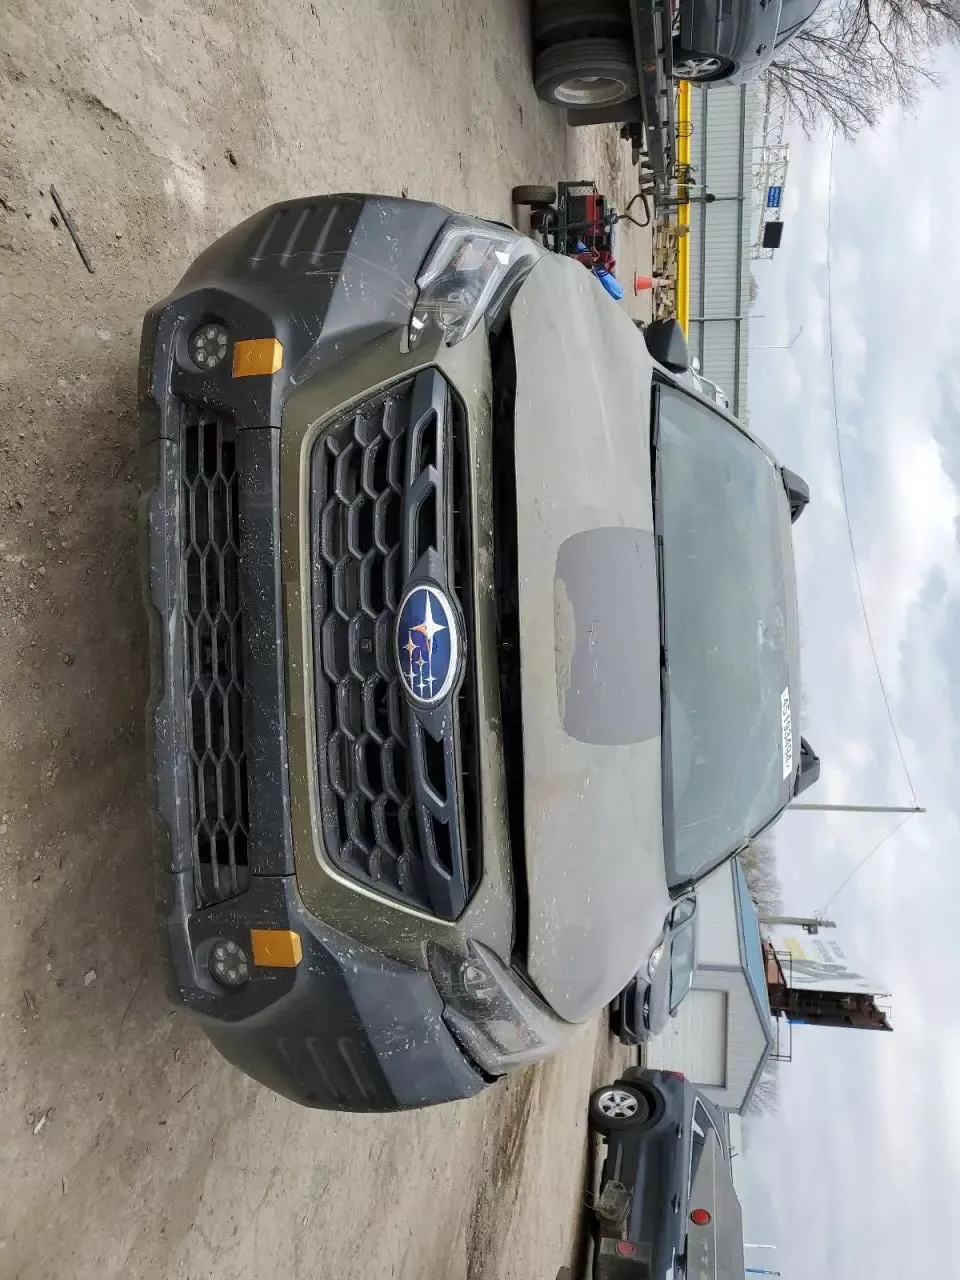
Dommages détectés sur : pare-choc avant, capot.
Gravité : mineur